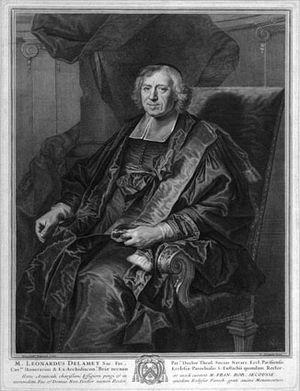
Le Catalogue des œuvres d'Hyacinthe Rigaud est la liste des tableaux actuellement connus du portraitiste Hyacinthe Rigaud ; lequel a acquis sa principale notoriété grâce à son célèbre portrait de Louis XIV en grand costume royal, peint en 1701.